Meander

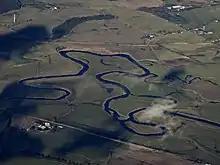
Meanders on the River Clyde, Scotland

Meanders are a result of the interaction of water flowing through a curved channel with the underlying river bed. This produces "helicoidal flow", in which water moves from the outer to the inner bank along the river bed, then flows back to the outer bank near the surface of the river. This in turn increases carrying capacity for sediments on the outer bank and reduces it on the inner bank, so that sediments are eroded from the outer bank and redeposited on the inner bank of the next downstream meander.